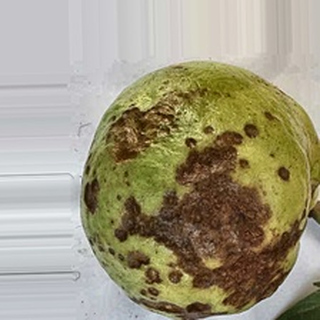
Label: guava_anthracnose